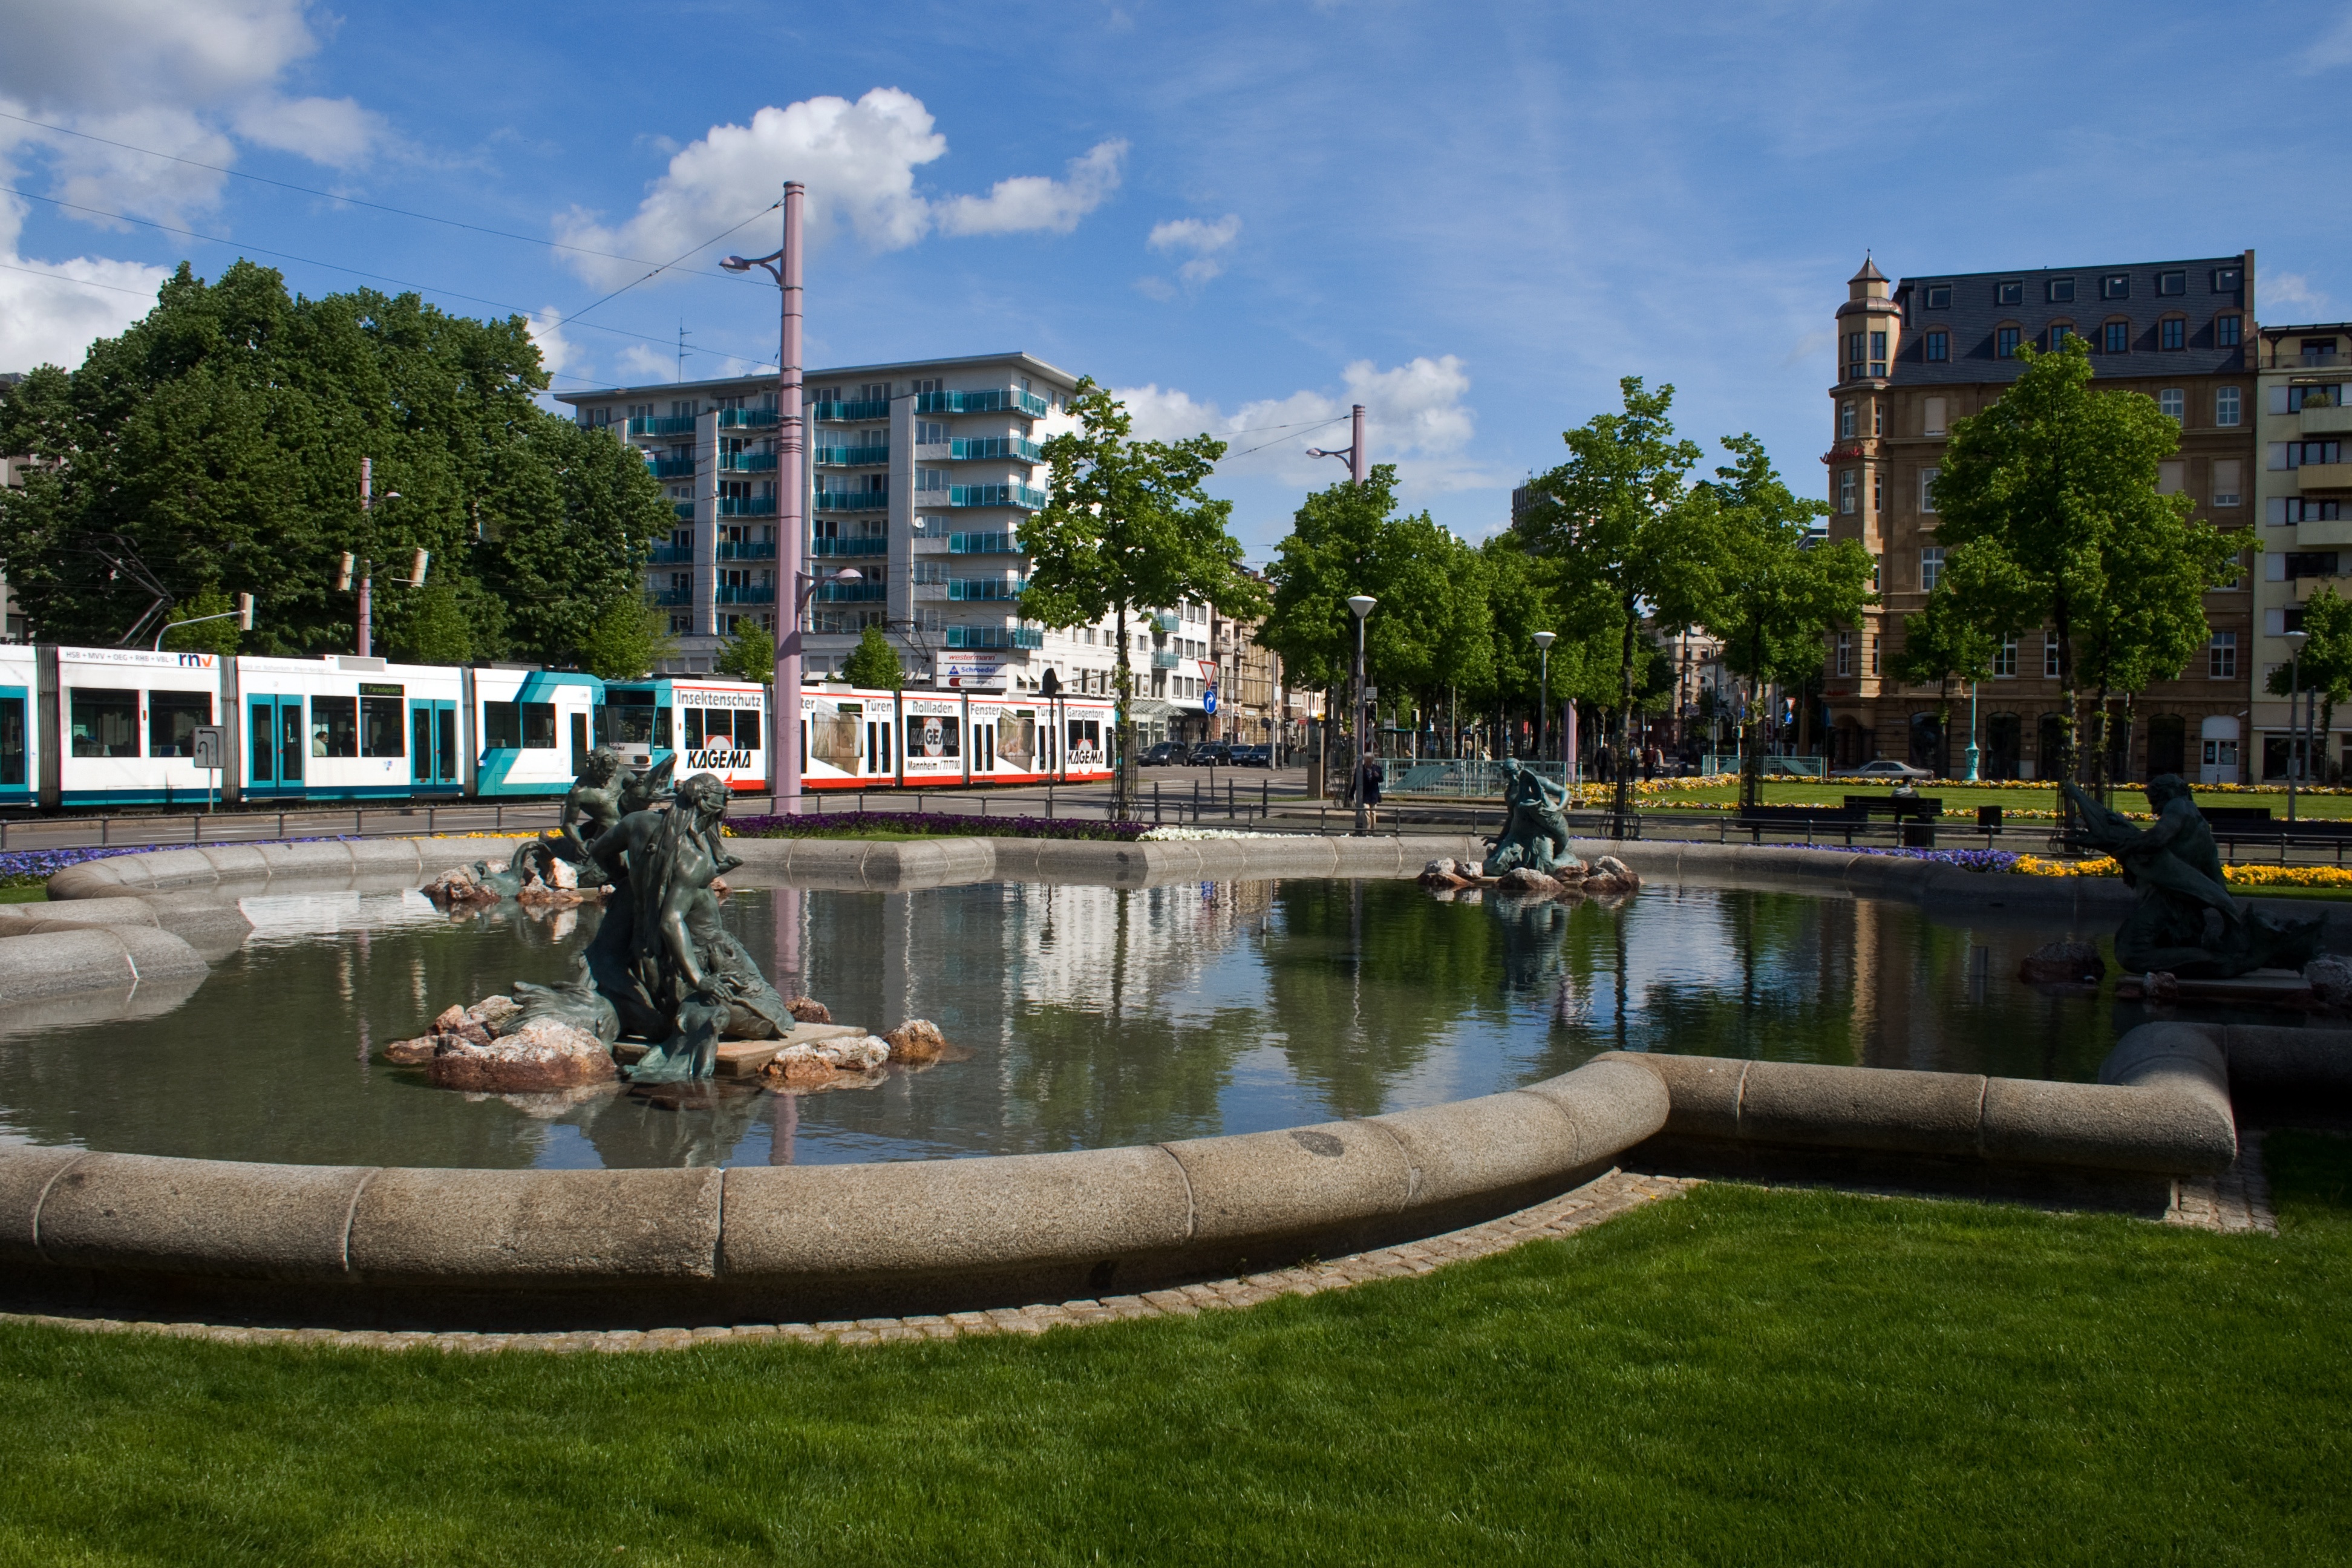
city, swimming pool, plaza, park, leisure, waterway, old town, playground, fountain, town square, estate, water feature, mannheim, reflecting pool